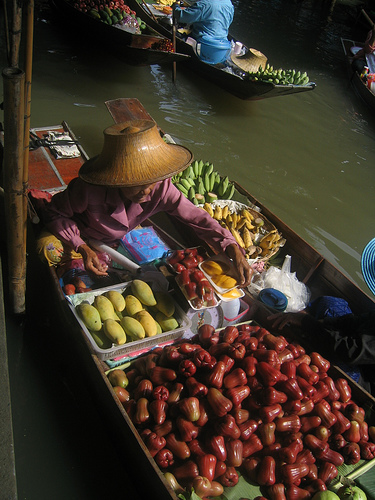
A person on a boat in the river full of fruit.

The man on the boat has plenty of fresh fruit for sale.

a person sitting on a boat while looking at the food he's transporting